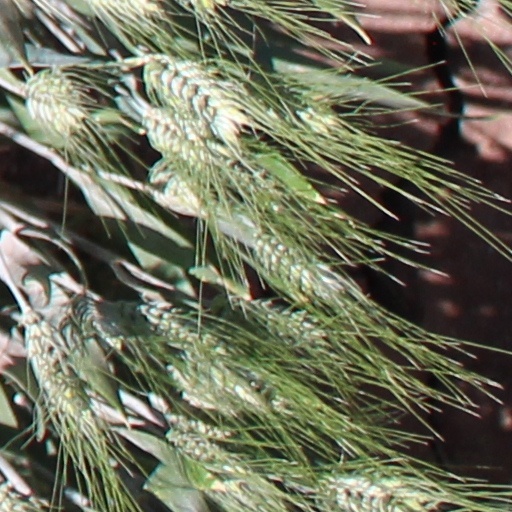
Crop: wheat